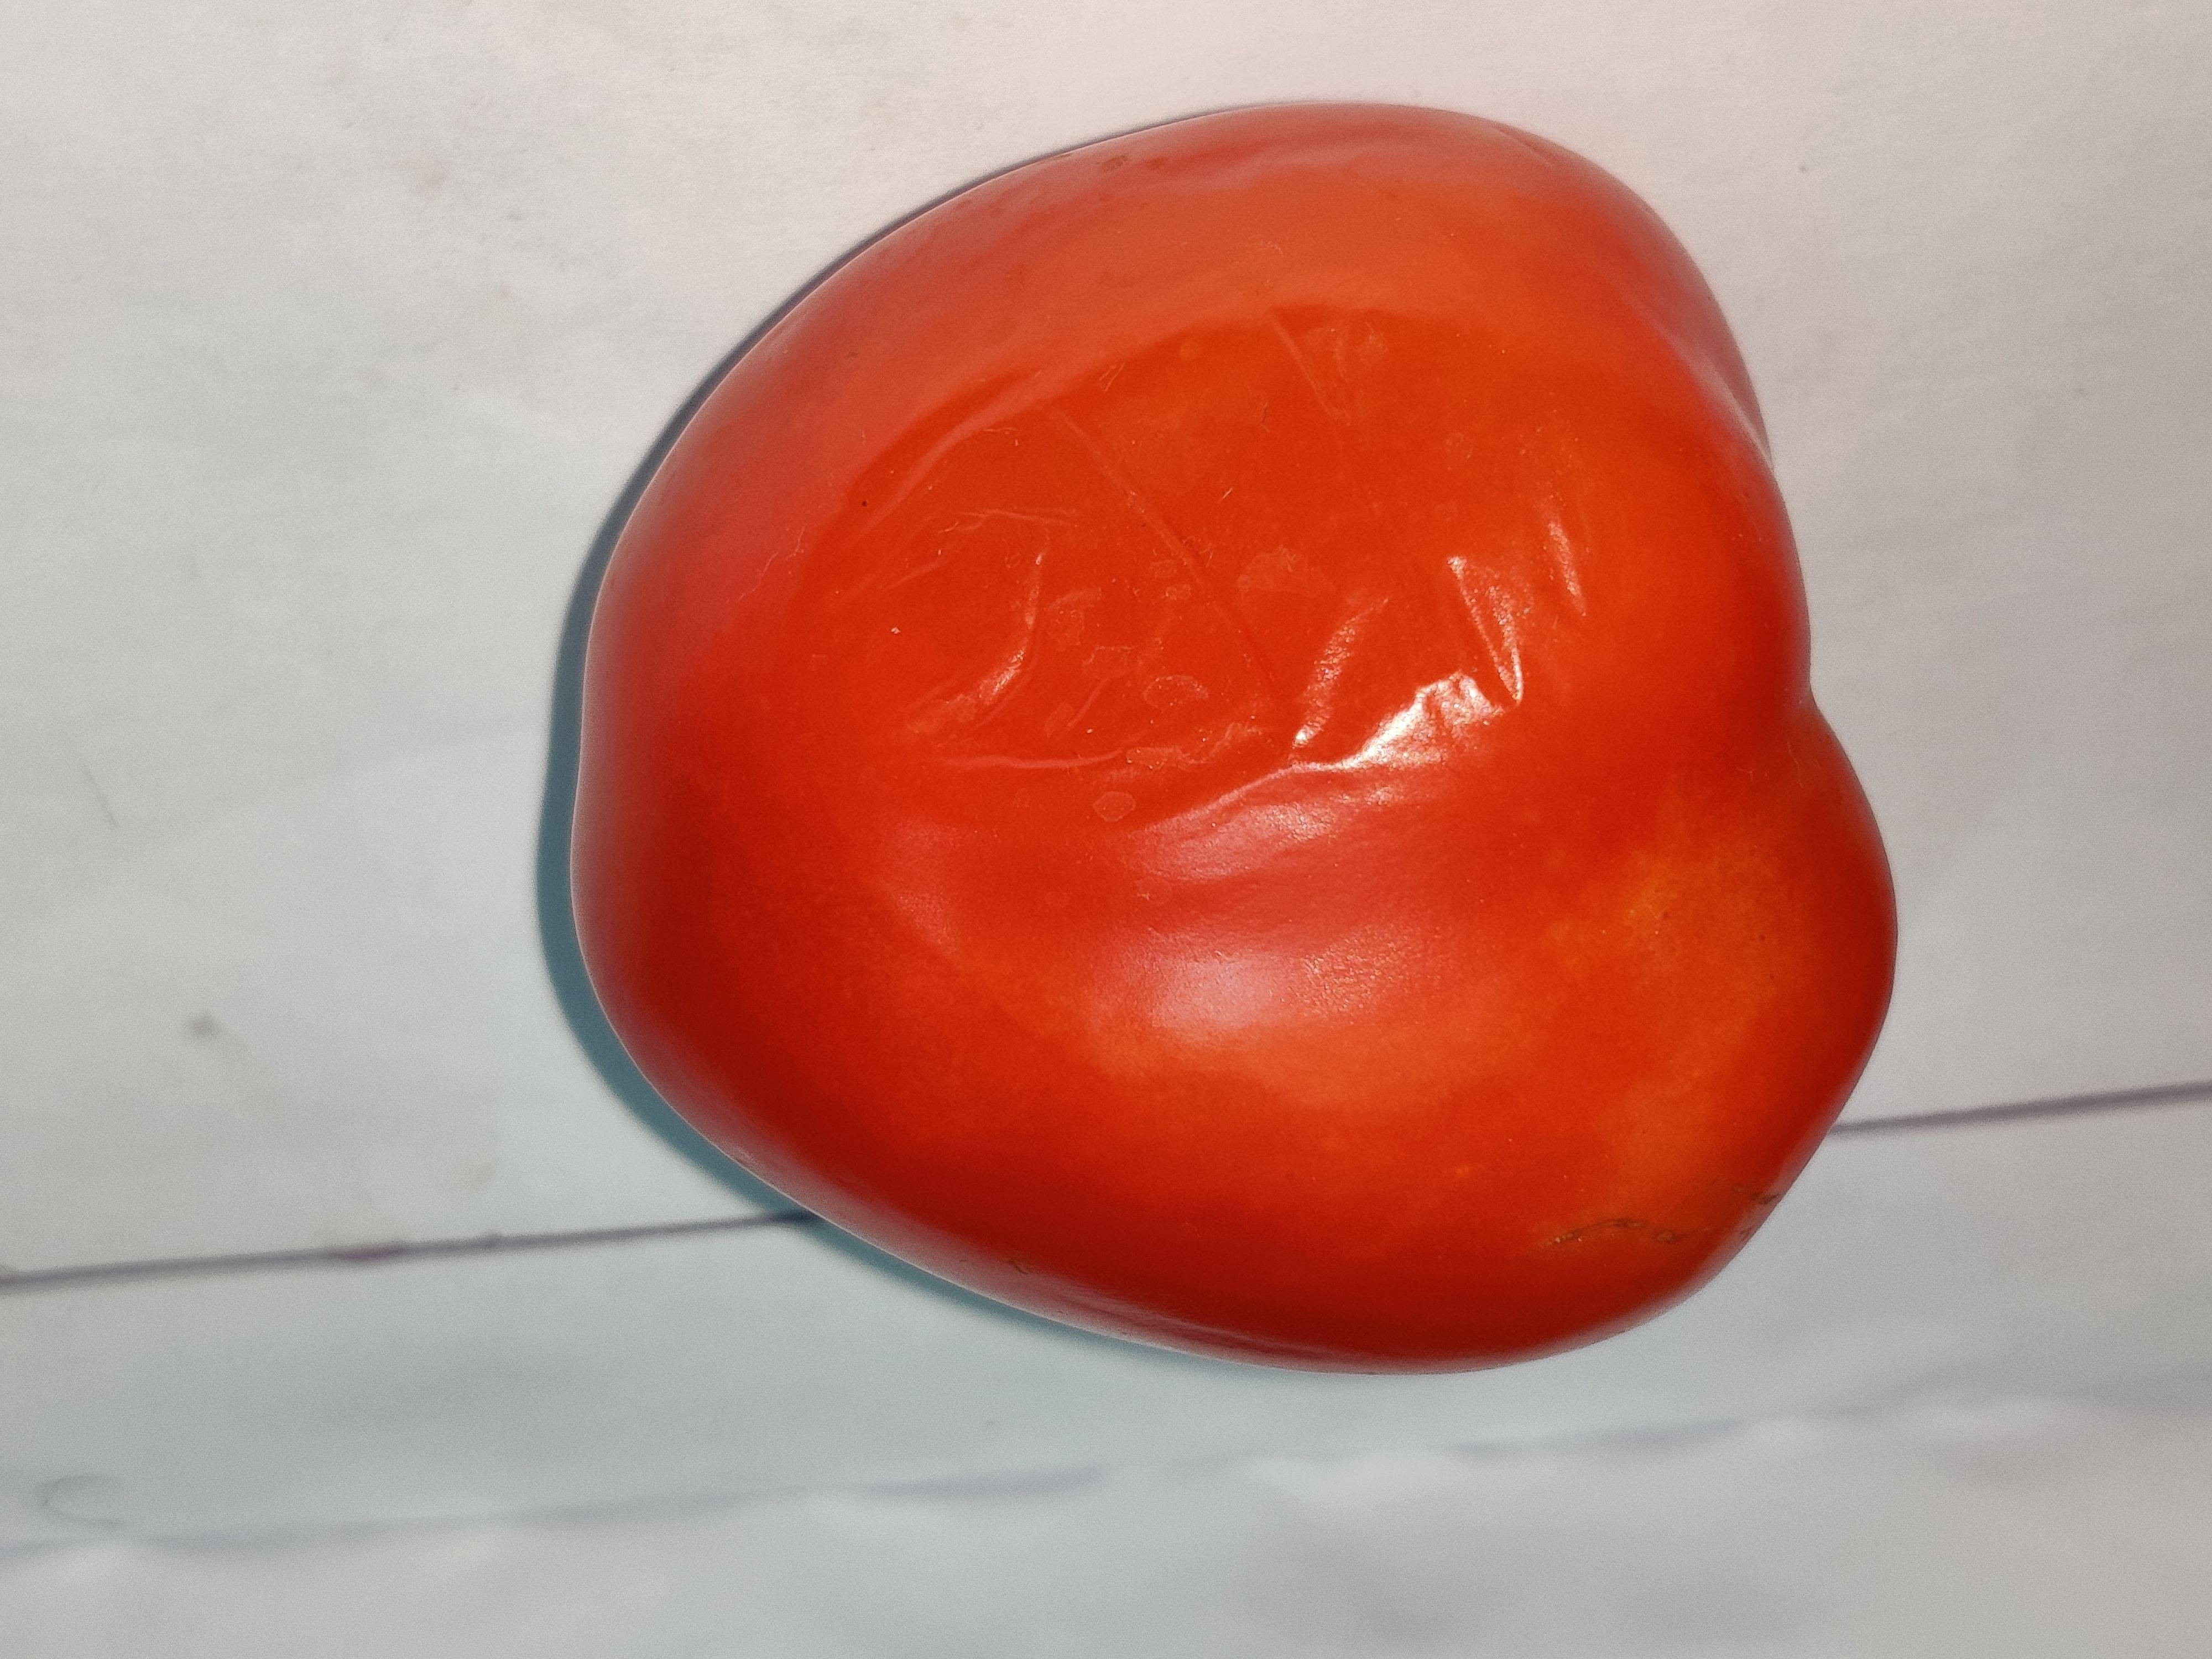
Fruit: tomatoes
Grade: 1st-grade